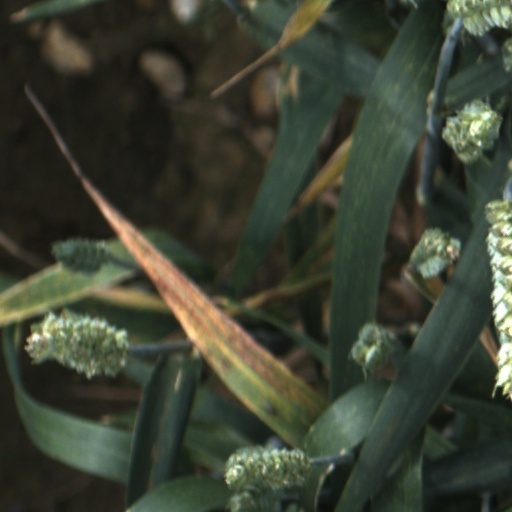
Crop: wheat